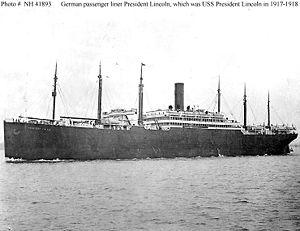
L'USS President Lincoln est un transport de troupes en service dans l'United States Navy lors de la Première Guerre mondiale.